Fort Benson

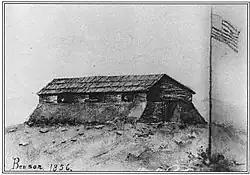
Fort Benson in 1856

Fort Benson was a Fort built in 1856 in present-day Colton in San Bernardino County, California. The Fort is named for its builder, Jerome Benson. The Fort was abandoned a year after it was built in 1857. Fort Benson was designated a California Historic Landmark (No.617) on September 11, 1957. Jerome Benson, in fear, built the Fort because of land disputes. The fort on his land claim, was made of earthworks and wood. The fort was defended by a brass cannon. The fort was used only one year as about half the Mormons around his land were told to return to Utah during the Mormon War, also call the Utah War.